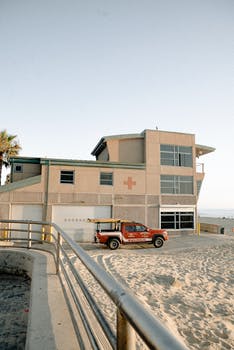
Label: No Watermark